Ernst Reinhold von Hofmann

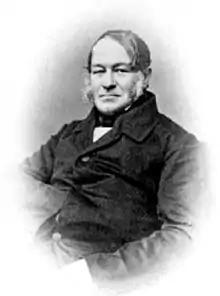
Hofmann in the 1860s

Ernst Reinhold von Hofmann (8 January 1801 – 23 May 1871) was a Russian geologist, geographer, explorer, and lecturer of Baltic German descent. He was a geologist who accompanied Otto von Kotzebue and his crew during his travels around the world from 1823 to 1826. After that, he made several travels to regions such as the Urals and Continental Europe and made note of orography and general geography. He was also a professor at Saint Petersburg State University and an associate professor at the University of Kiev.